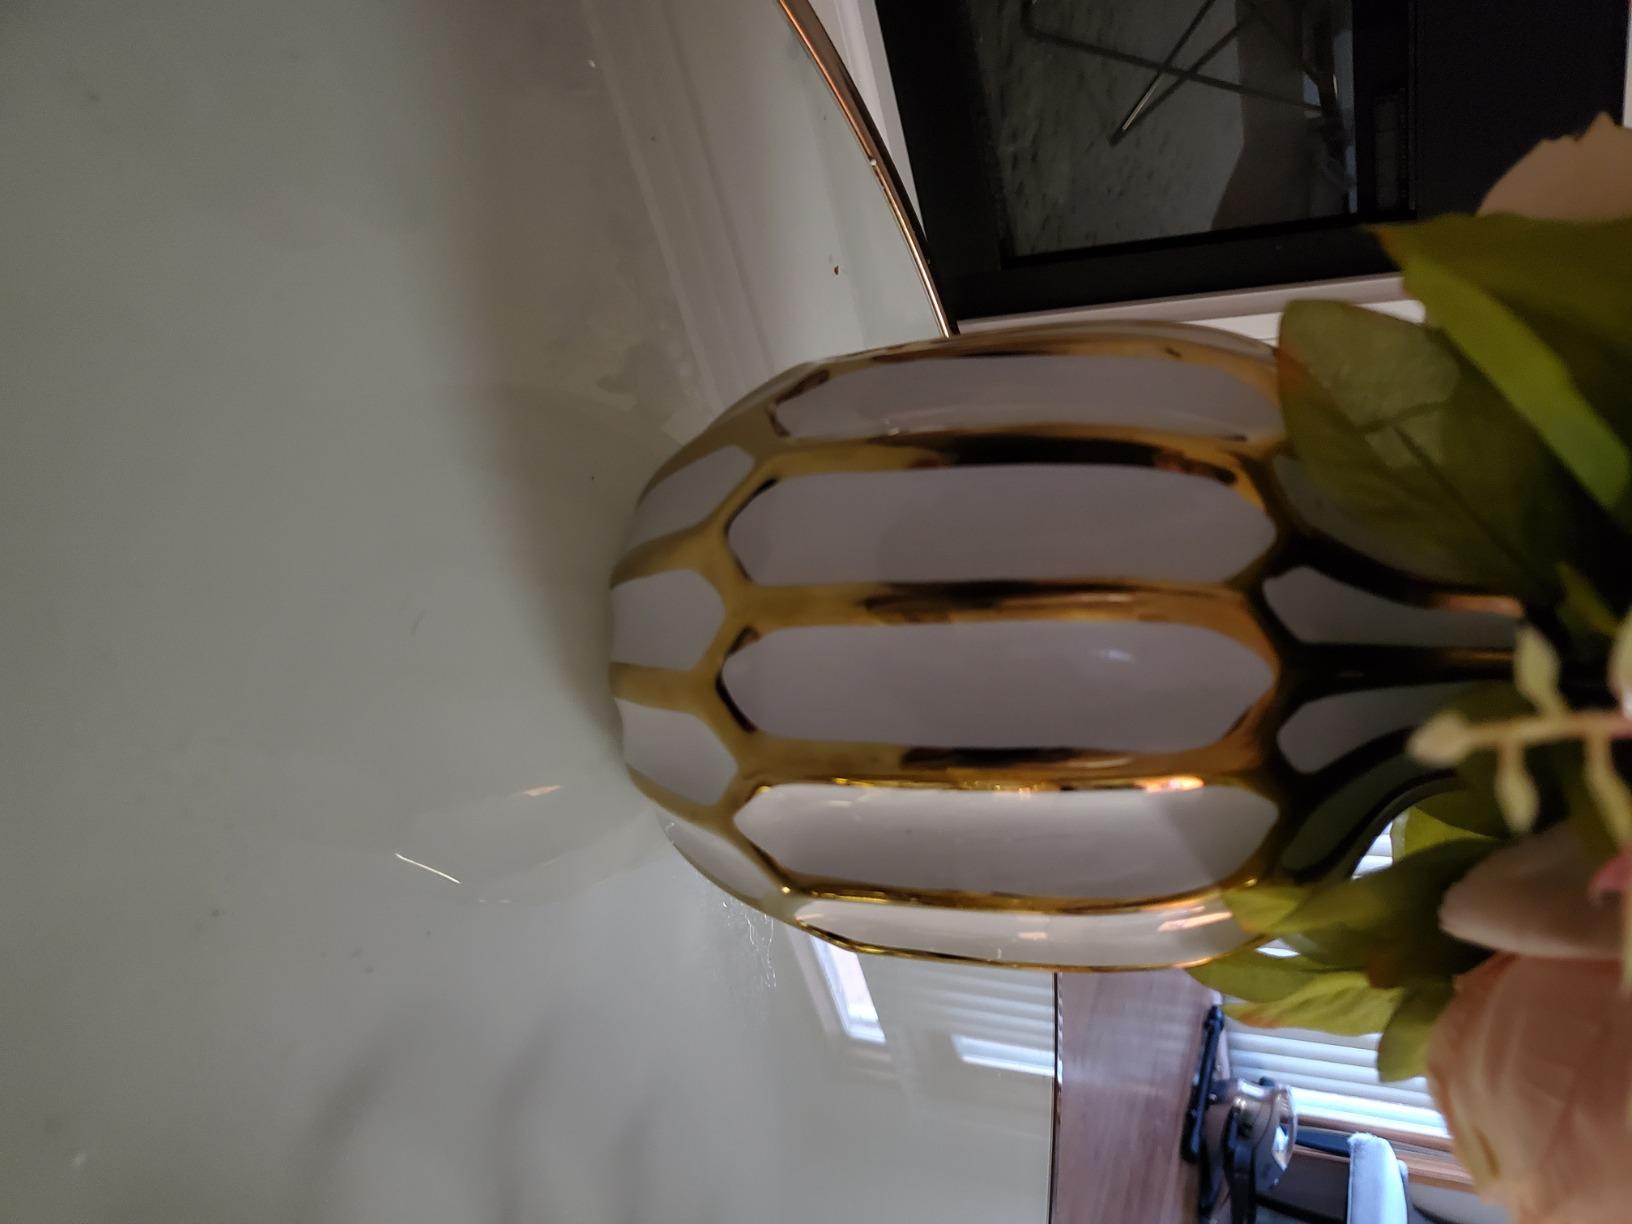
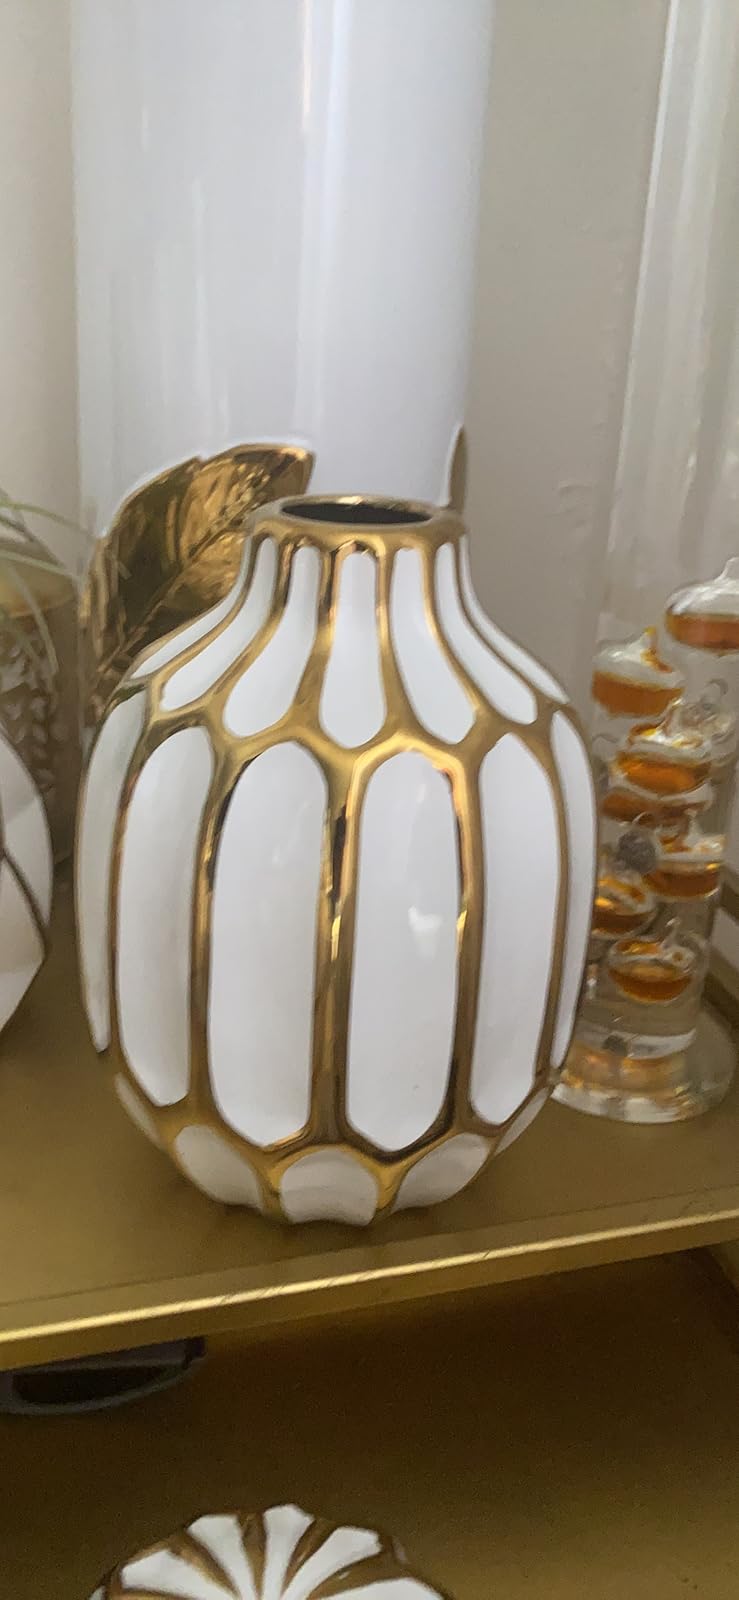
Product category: vase
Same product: yes